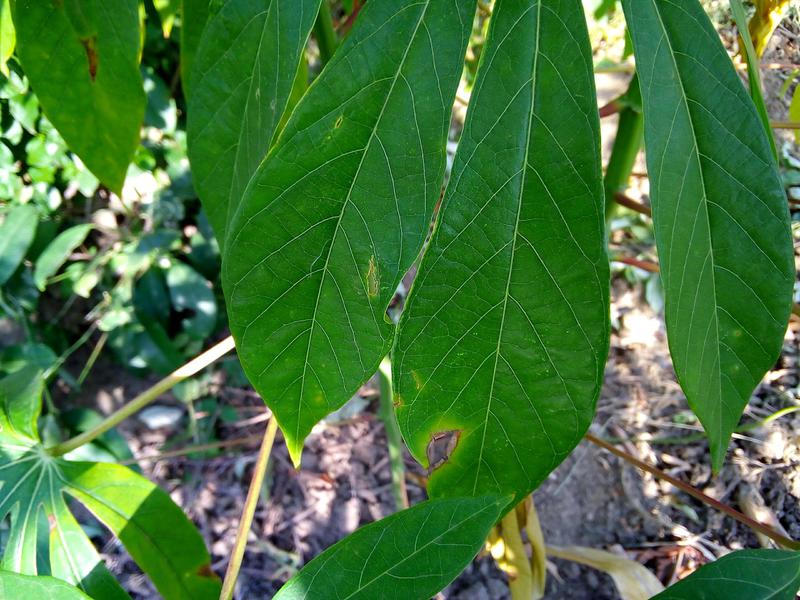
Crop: cassava
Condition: healthy